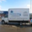
Label: truck